Wem

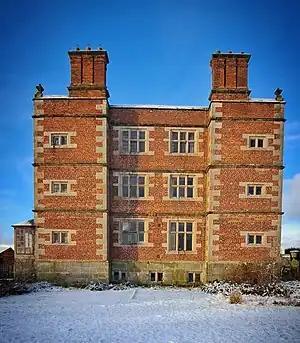

From 2002 to 2019 the Morgan Library building was leased to 'Mythstories', which styles itself as the world's first museum of storytelling.